The Binding (2020 film)

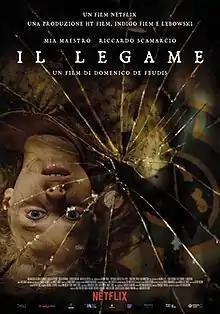
Film poster

The Binding is a 2020 Italian folk horror film directed by Domenico Emanuele de Feudis, written by Daniele Cosci, Davide Orsini and Domenico Emanuele de Feudis and starring Riccardo Scamarcio, Michael C. Pizzuto and Federica Rosellini. While visiting her fiancé's mother in southern Italy, a woman must fight off a mysterious and malevolent curse intent on claiming her young daughter.